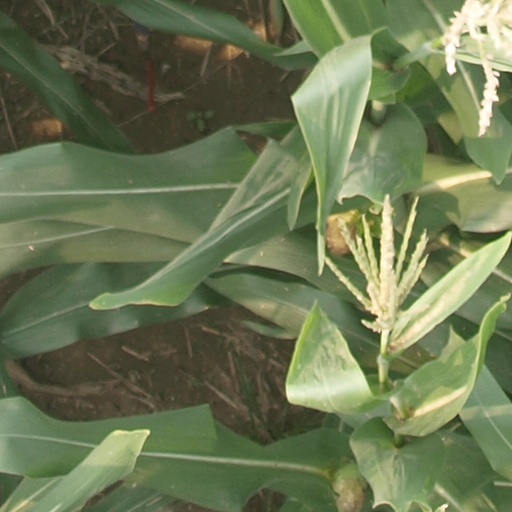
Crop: maize; corn